Winthrop Chandler

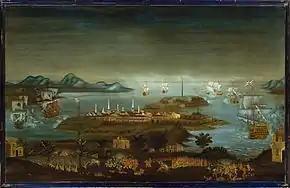
"The Battle of Bunker Hill", Boston, 1776–1777

In 1772, Chandler married Mary Gleason. He does not appear to have participated in the Revolutionary War. Members of his family did as is demonstrated by the portrait of his brother Samuel in captain's uniform. Over time he pursued a variety of visual arts, including gilding, carving and illustrating, as well as portraiture, landscape and house painting. This variety of skills points to a possible training as an artisan-painter. Despite a modest family inheritance, Chandler soon began to experience financial difficulties that would continue throughout his life.